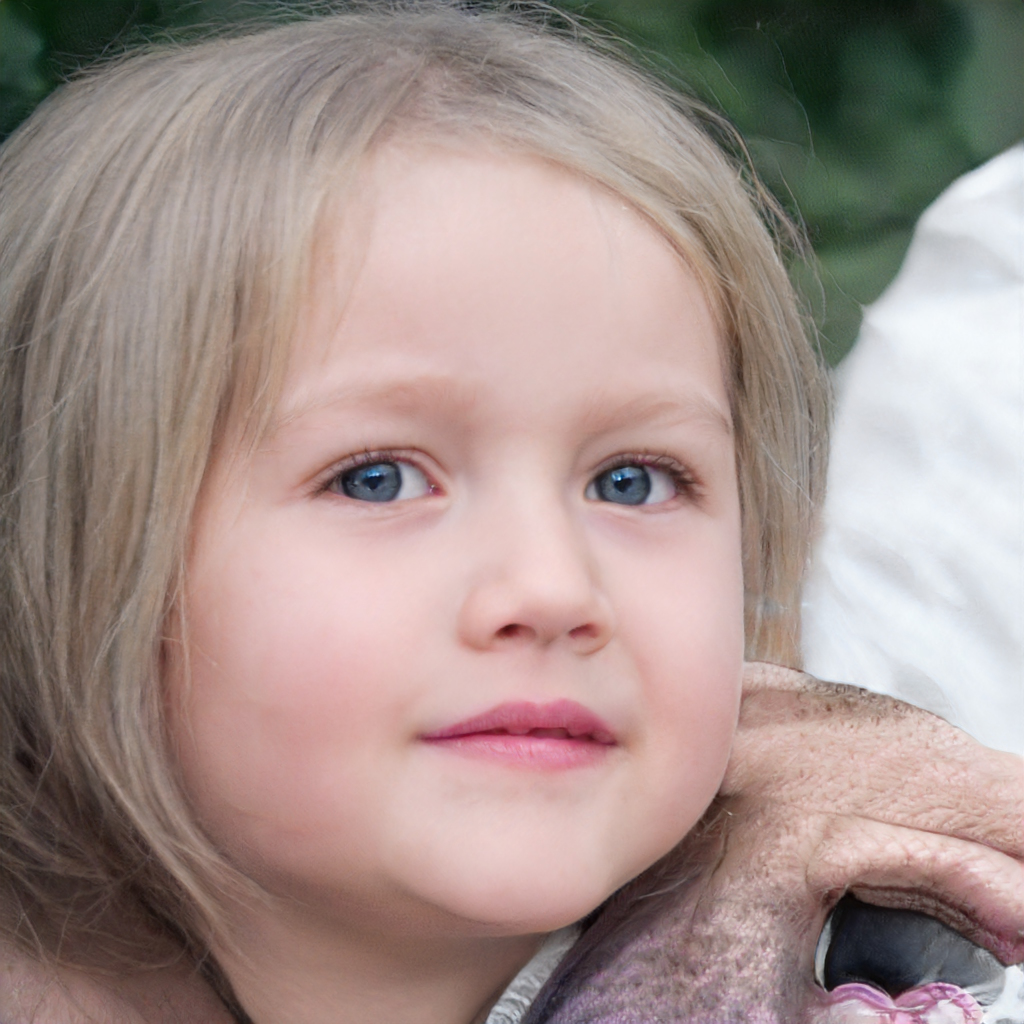
Label: Colored